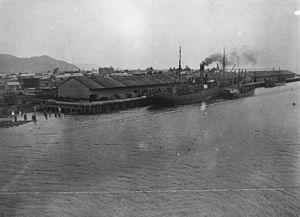
Cairns est une ville côtière du Queensland en Australie. Elle est située dans le nord-est de l'État, à 346 km au nord de Townsville et 800 km au sud du cap York, à 1 707 km de Brisbane et à 2 420 km de Sydney. Elle compte 151 021 habitants.